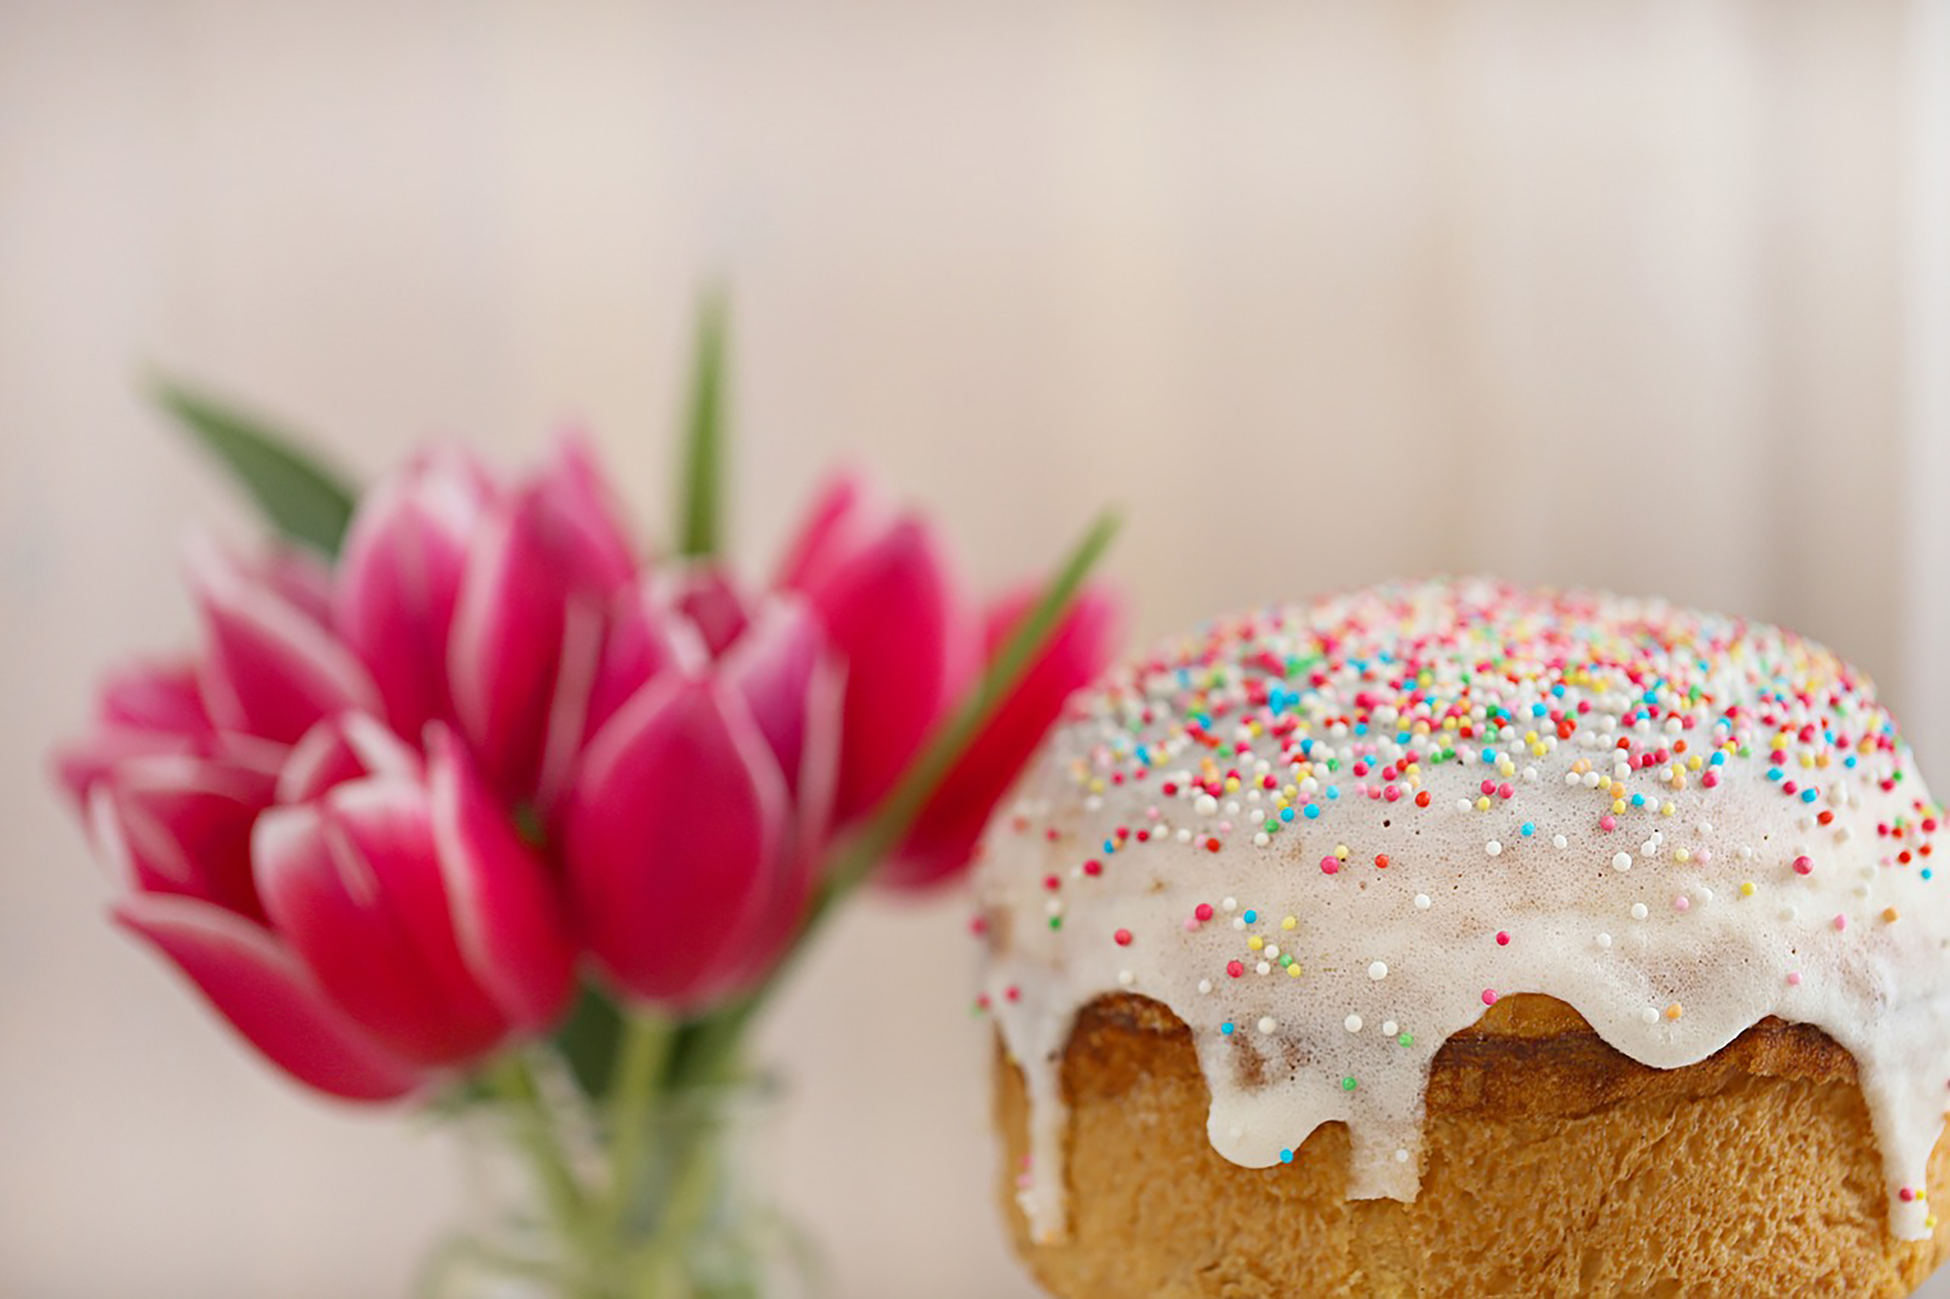
eastercake, easter, cake, sweetness, pink, icing, sprinkles, food, buttercream, dessert, baked goods, flower, cuisine, plant, ingredient, dish, baking, Baking cup, tulip, cupcake, vanilla